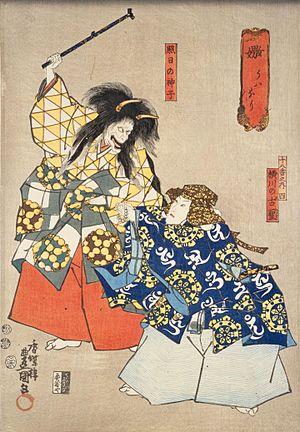
Uwanari, qui signifie « Seconde épouse » ou « Jalousie » est une pièce du théâtre japonais kabuki. Mentionnée dans les Kabuki Jūhachiban et donnée pour la première fois en 1699, elle n'est plus représentée.